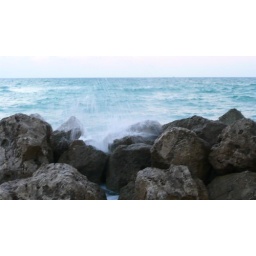
water crashing over the rocks